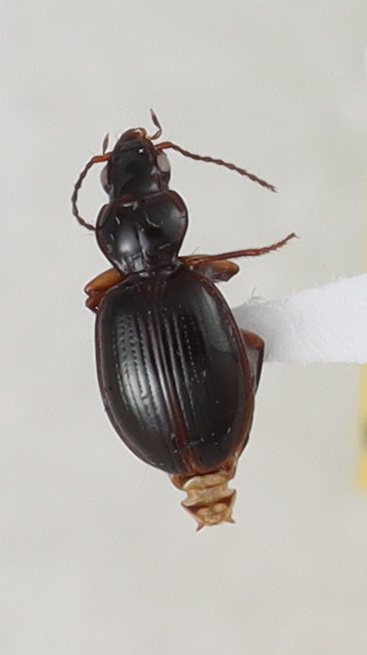
Scientific name: Mecyclothorax konanus
Plot: 14
Trap: S
Collected: 20200721